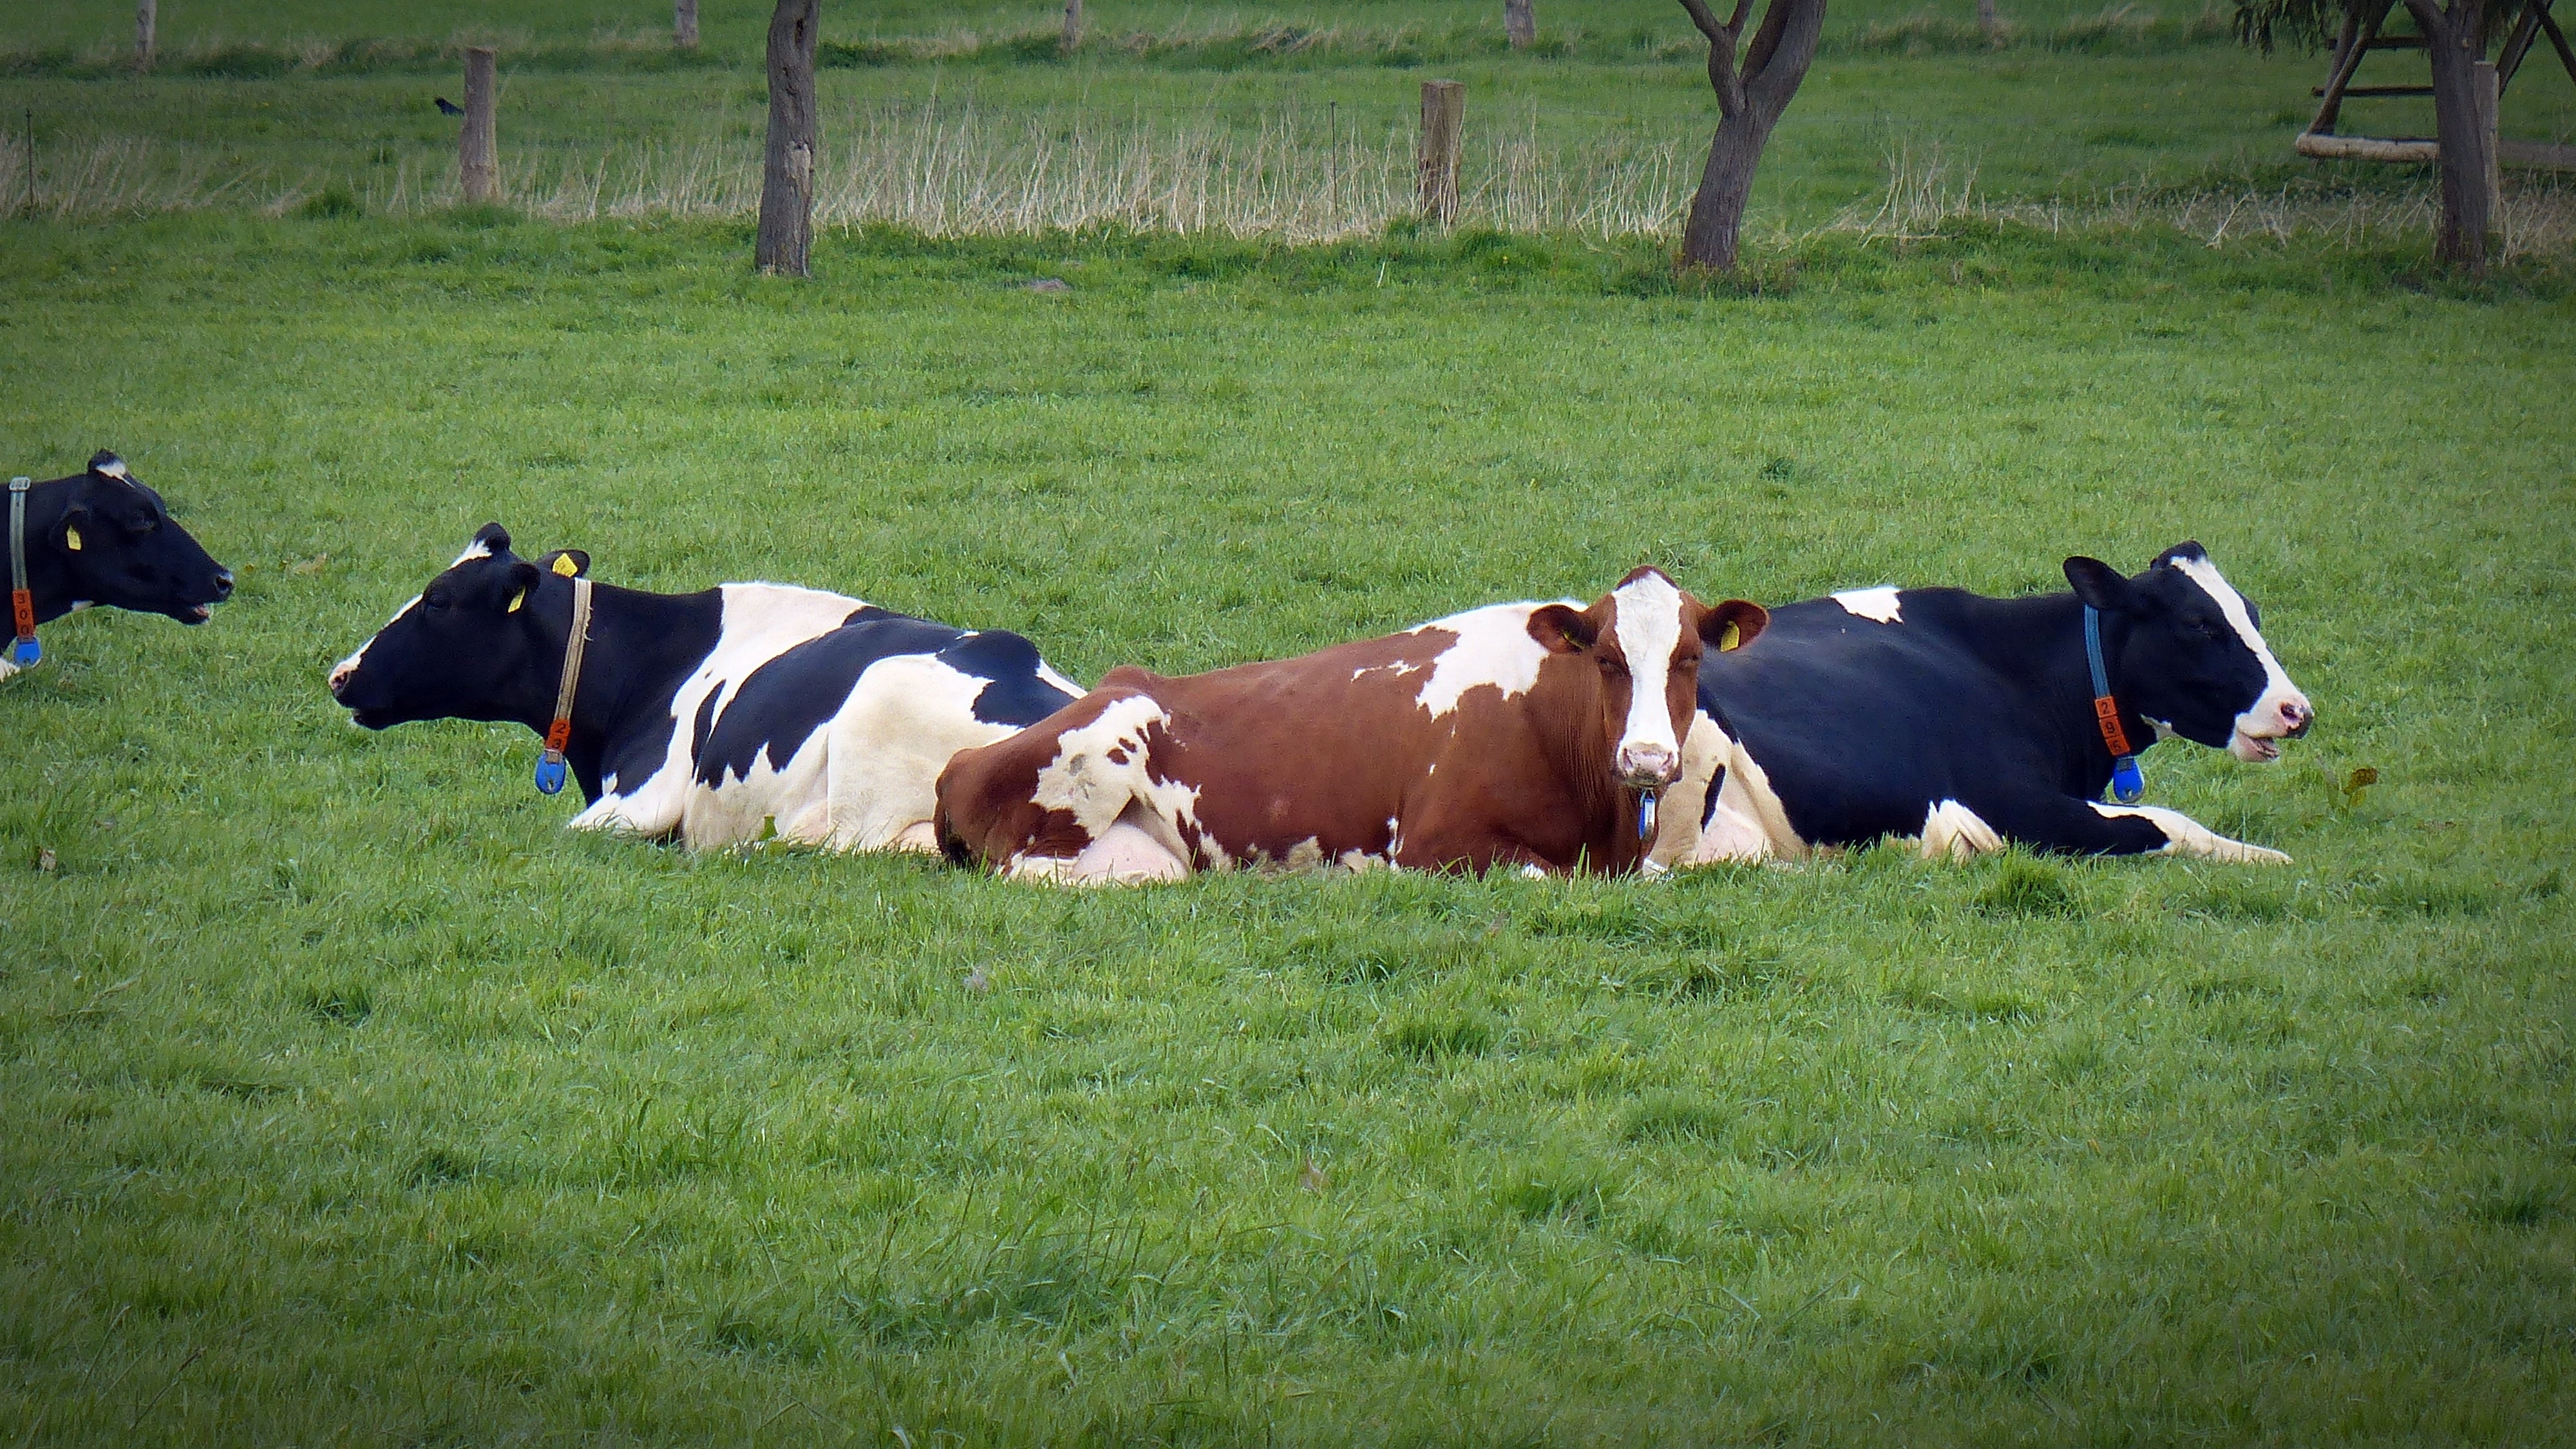
nature, grass, farm, meadow, cow, cattle, pasture, grazing, mammal, rest, agriculture, beef, cows, animals, ruminant, concerns, milk cow, dairy cattle, dairy cow, dairy cows, cattle like mammal